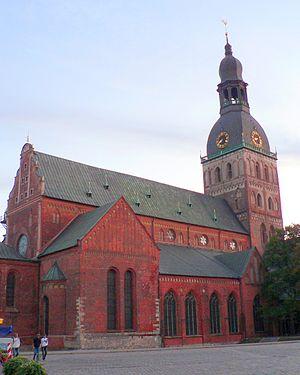
La Latvijas Evangeliski Luteriska Baznica est une Église luthérienne en Lettonie.